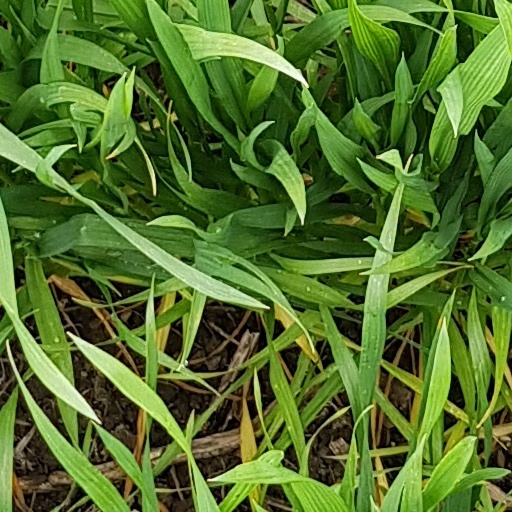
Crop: wheat